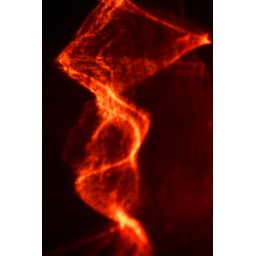
i noticed this light falling on the walls in our kitchen and thought......well, why not!